Lagos

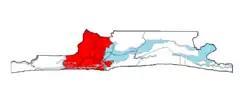
Lagos Metro

Lagos, or Lagos City, is a large metropolitan city in southwestern Nigeria. With upper estimates of its population exceeding 21 million people in 2019, it is the largest city in Nigeria, the most populous urban area on the African continent, and one of the fastest-growing megacities in the world. Lagos was the national capital of Nigeria until the government's December 1991 decision to move their capital to Abuja, in the centre of the country. Lagos is a major African financial centre and is the economic hub of Lagos State and Nigeria at large. The city has a significant influence on commerce, entertainment, technology, education, politics, tourism, art, and fashion in Africa. Lagos is also among the top ten of the world's fastest-growing cities and urban areas. A megacity, it has the second-highest GDP in Africa, and houses one of the largest and busiest seaports on the continent. Due to the large urban population and port traffic volumes, Lagos is classified as a Medium-Port Megacity.